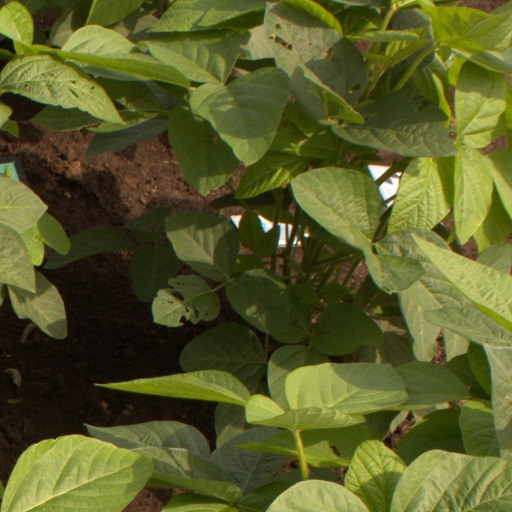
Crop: soybean